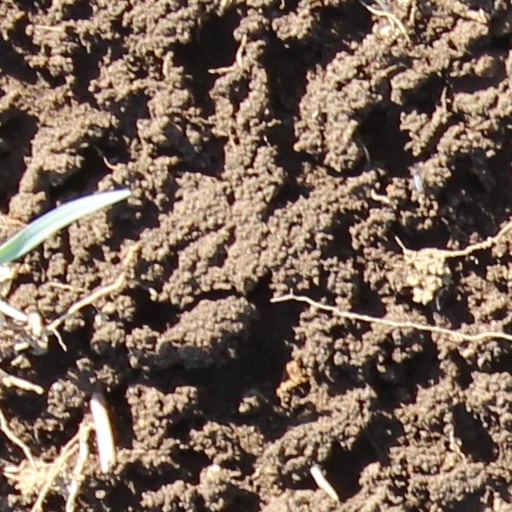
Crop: wheat